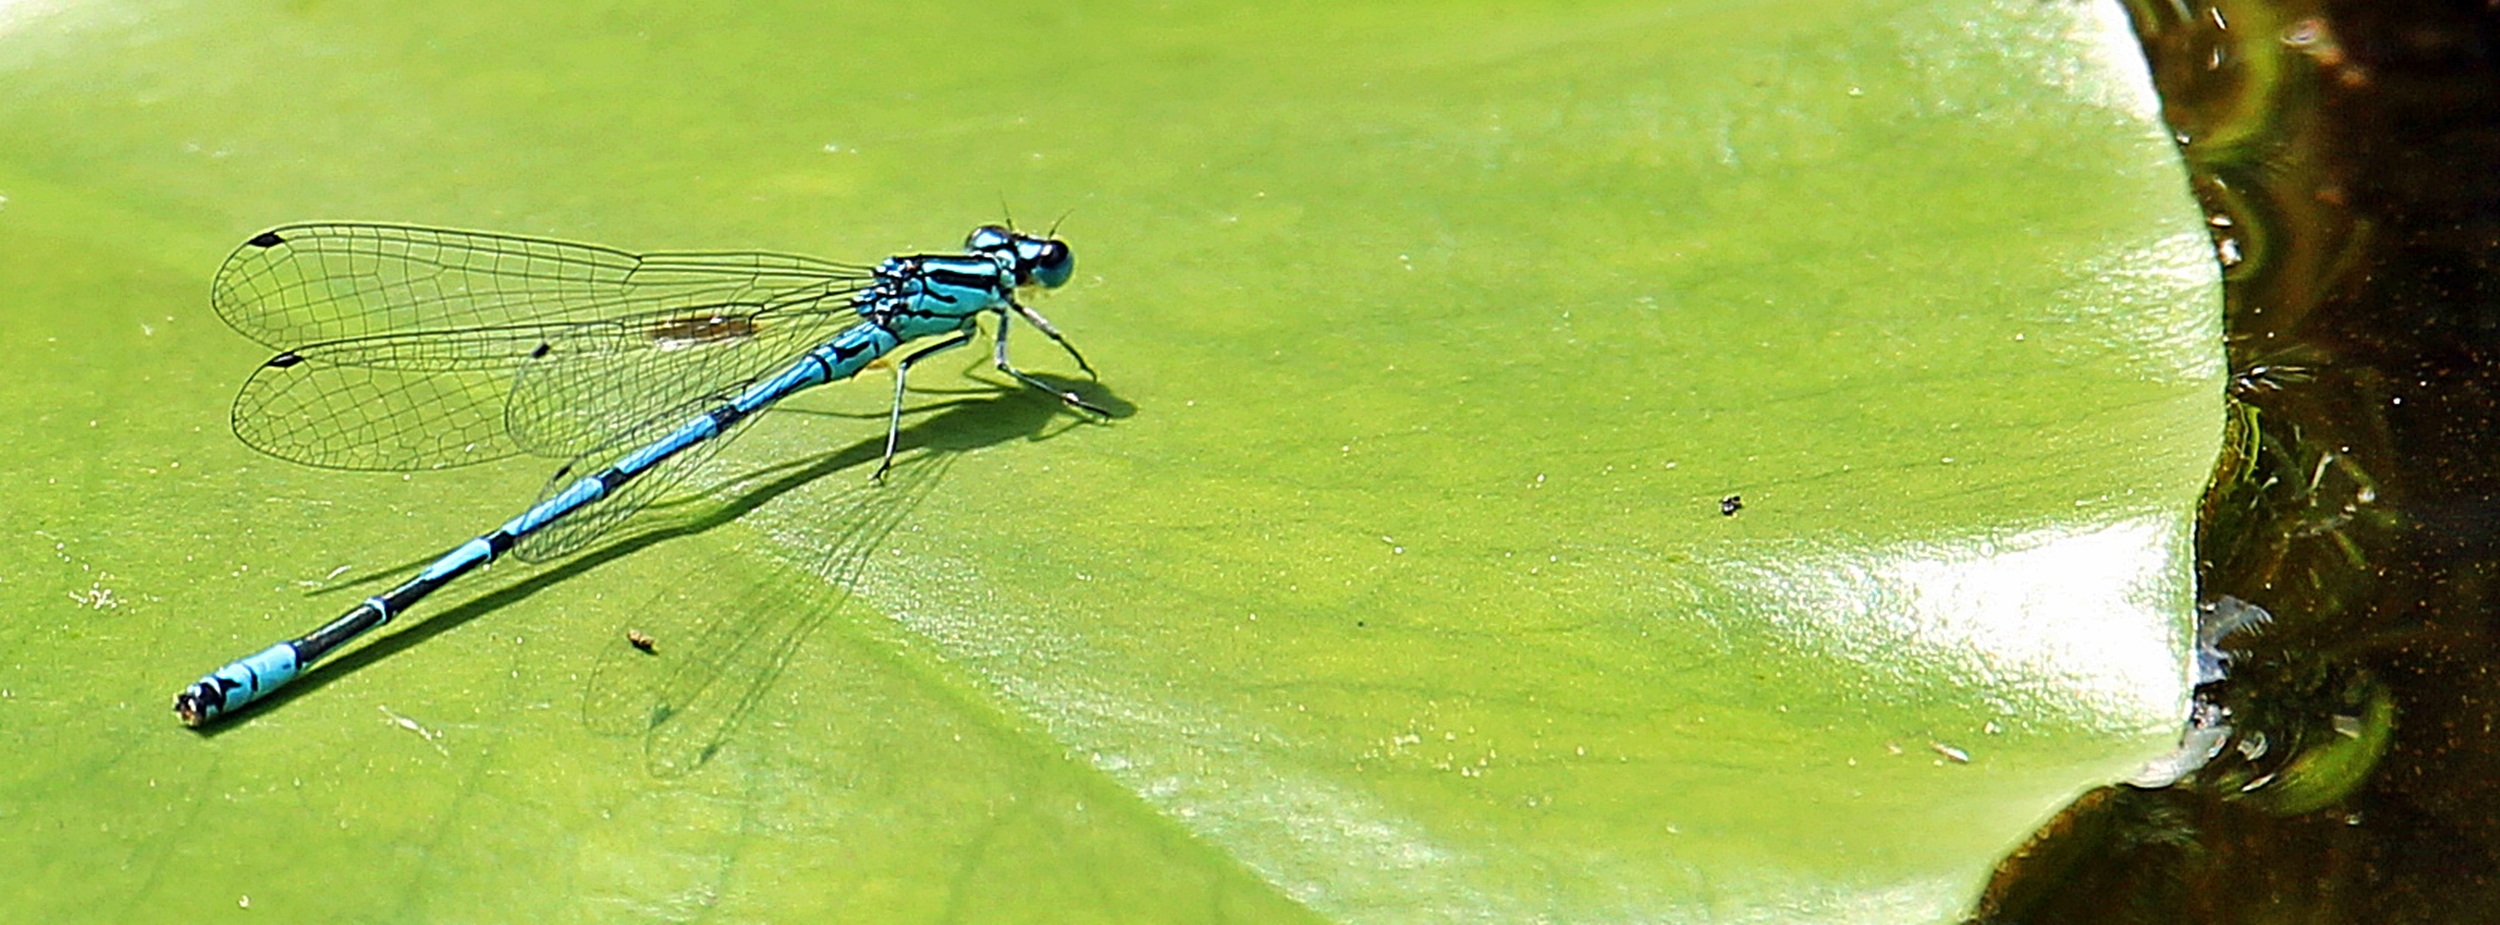
water, nature, wing, leaf, animal, pond, green, insect, blue, close, fauna, invertebrate, lily pad, close up, dragonfly, damselfly, animal world, wildlife photography, flight insect, macro photography, blue dragonfly, pond plant, insect photo, biotope, nuphar pumila leaf, biotope plant, dragonfly on leaf of nuphar lutea, dragonflies and damseflies